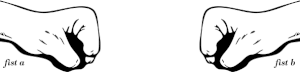
Un fist bump est un geste de signification similaire à une poignée de main ou à un high five. Il consiste à se saluer en se cognant légèrement poing contre poing. Il peut, ou non, être précédé ou suivi d'un ensemble d'autres gestes formant un salut plus complexe. Très répandu dans la communauté afro-américaine, il est aussi couramment utilisé dans des sports comme le hockey sur glace, le baseball ou le cricket pour saluer un adversaire à la fin d'un match ou pour célébrer une action avec un partenaire.